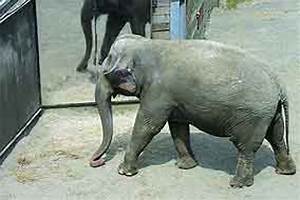
Label: elefante